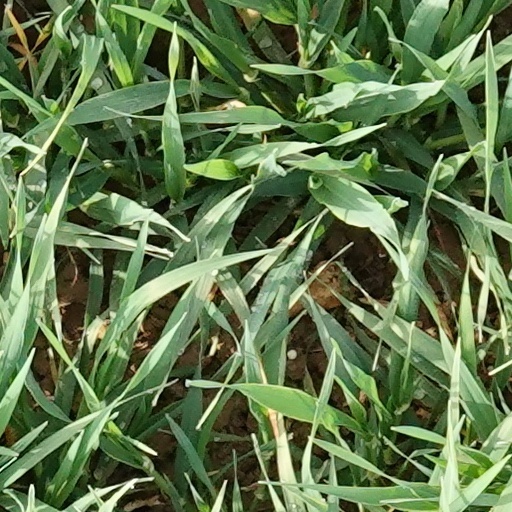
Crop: wheat